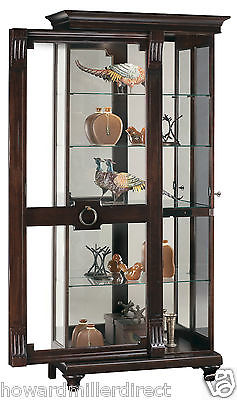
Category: cabinet